Cook (dog)

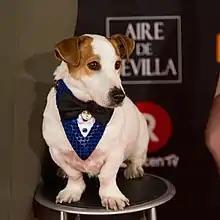
Cook at the 32nd Goya Awards in 2018

Cook (11 November 2000 – 19 May 2016) was a Jack Russell Terrier dog actor known for his role as Pancho in the advertisement of Lotería Primitiva of Spain, in which he earned 500 euros per day of shooting.